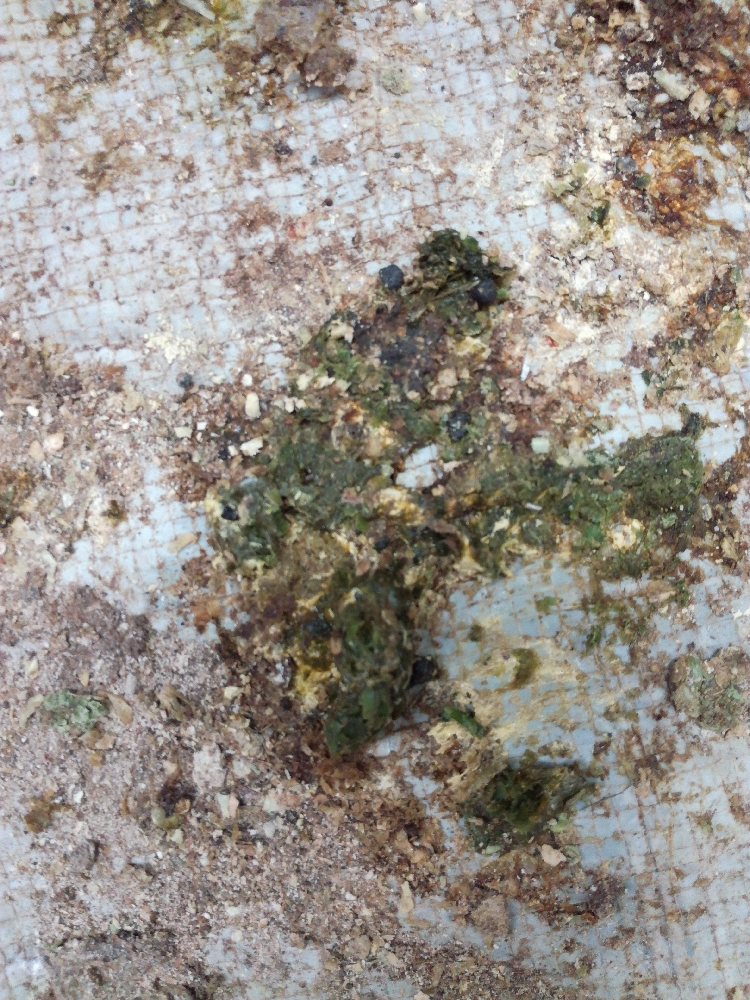
PCR-confirmed diagnosis: Newcastle disease